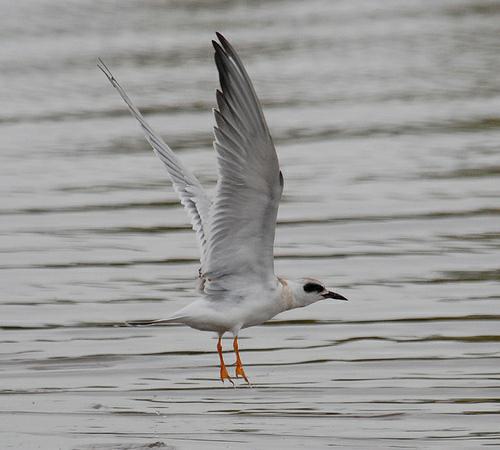
A photo of a forsters tern